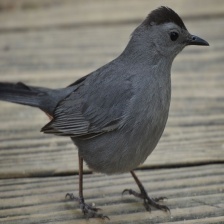
Species: GRAY CATBIRD
Scientific name: DUMETELLA CAROLINENSIS